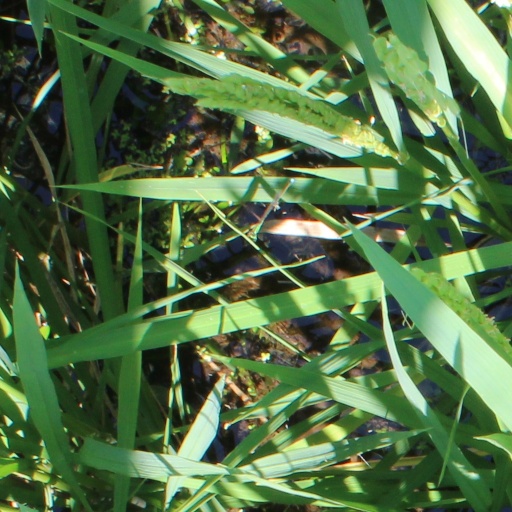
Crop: rice